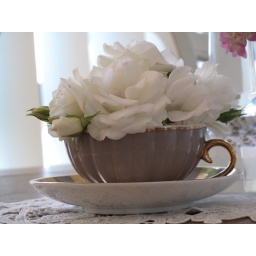
Lovely roses in a tea cup